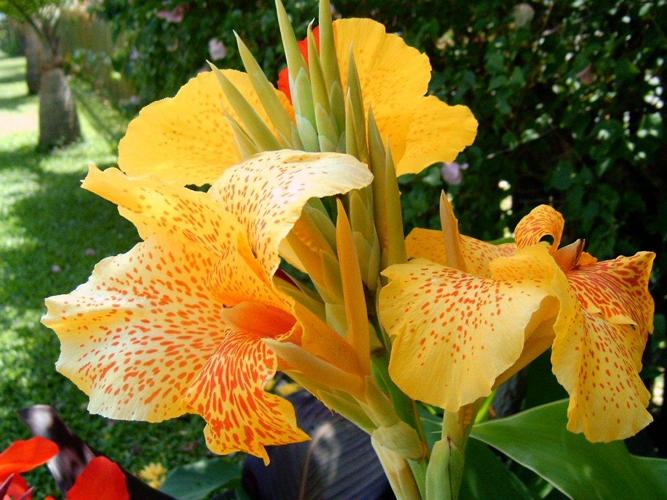
Label: canna lily